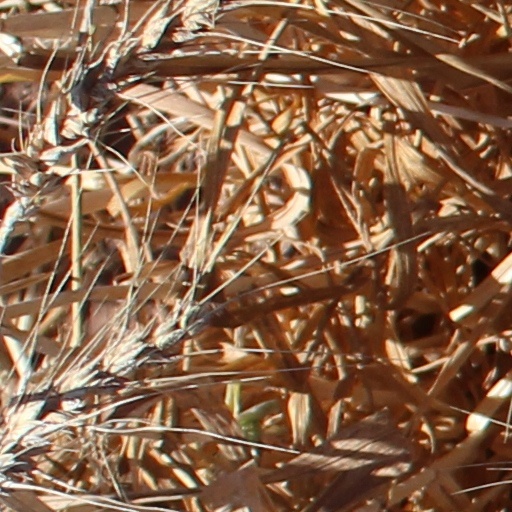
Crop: wheat